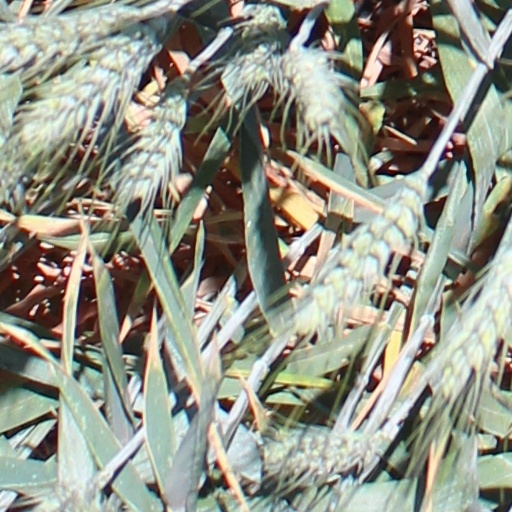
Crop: wheat